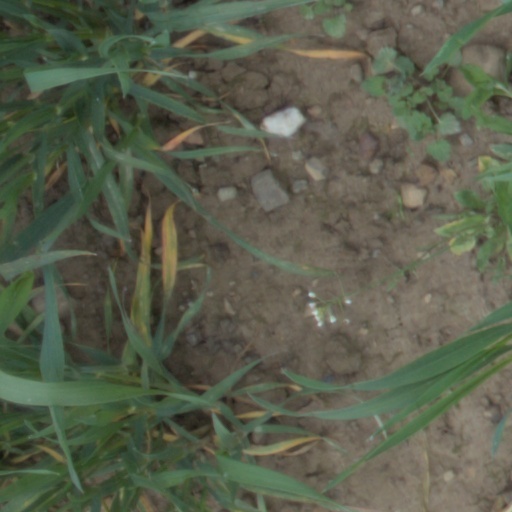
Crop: wheat